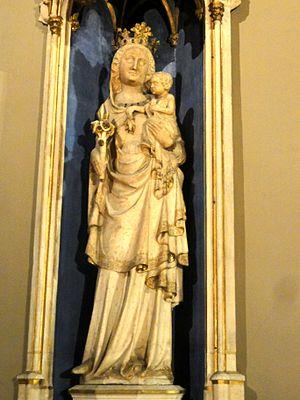
Bas-côté sud, statue d'une Vierge à l'Enfant dite N.D. de Consolation, en marbre, XIVe siècle.
L’abbaye Saint-Germain-des-Prés, qui comprend l'actuelle église Saint-Germain-des-Prés, est une ancienne abbaye bénédictine de Paris, située 3 place Saint-Germain-des-Prés dans l'actuel 6ᵉ arrondissement. Fondée au milieu du VIᵉ siècle sous le nom de basilique Sainte-Croix et Saint-Vincent par le roi mérovingien Childebert Iᵉʳ et saint Germain, évêque de Paris, elle doit son nom actuel à ce dernier.